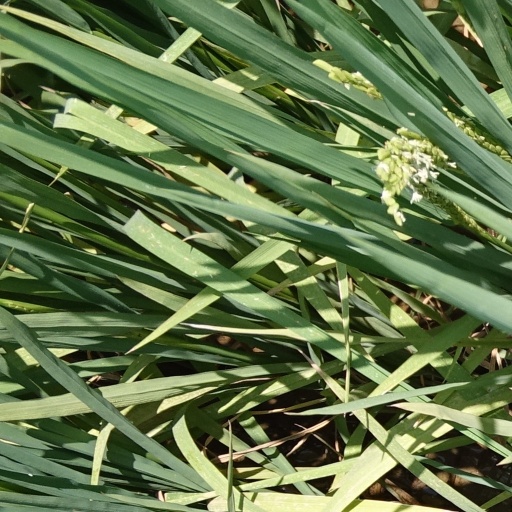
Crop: rice